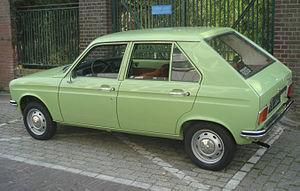
La 104 est une petite voiture française construite par Peugeot à Mulhouse.